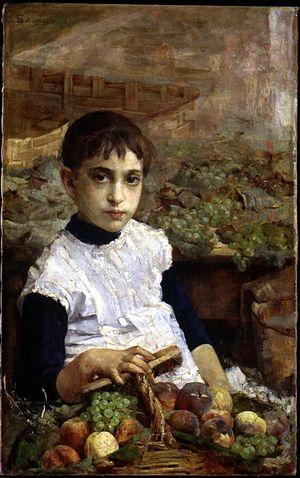
Giovanni Sottocornola, né en 1855 à Milan et mort en 1917, est un peintre italien de genre.